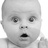
Emotion: surprise